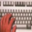
Label: keyboard